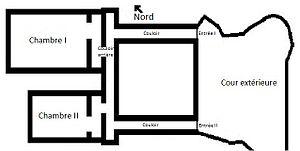
Plan du magasin caverne du fort de Planoise, à Besançon (Doubs, France).
Le fort de Planoise, appelé brièvement le fort Moncey, est un ensemble de fortifications militaires bisontines de type Séré de Rivières dont l'ouvrage le plus important est le fort principal situé au centre d'un véritable môle, regroupant plusieurs abris, des chemins de traverses ainsi que quatre grandes batteries annexes utilisées pour le stockage de poudre, le casernement et l'usage de mortiers. L'ensemble fortifié fut bâti à Besançon, en France, entre 1877 et 1892 dans le but de protéger le pont d'Avanne-Aveney interdisant les routes de Dijon et de Lyon, plusieurs voies ferrées capitales ainsi que pour soutenir de nombreuses batteries de la ville.